Jazz of the City Atlanta portrait

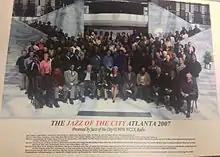
The Jazz of the City Atlanta 2007 is a historic, color portrait of over 100 jazz musicians surrounding Mayor Shirley Franklin taken at Atlanta City Hall.

The Jazz of the City Atlanta is a historic, color portrait of over 100 jazz musicians surrounding then-Mayor Shirley Franklin created in the Atlanta City Hall Atrium. Similar to the iconic, black and white, jazz portrait "A Great Day in Harlem" taken by Art Kane in 1958 — "THE JAZZ OF THE CITY ATLANTA 2007" photograph marked a great day in Atlanta jazz history and the 30th anniversary of the Atlanta Jazz Festival.